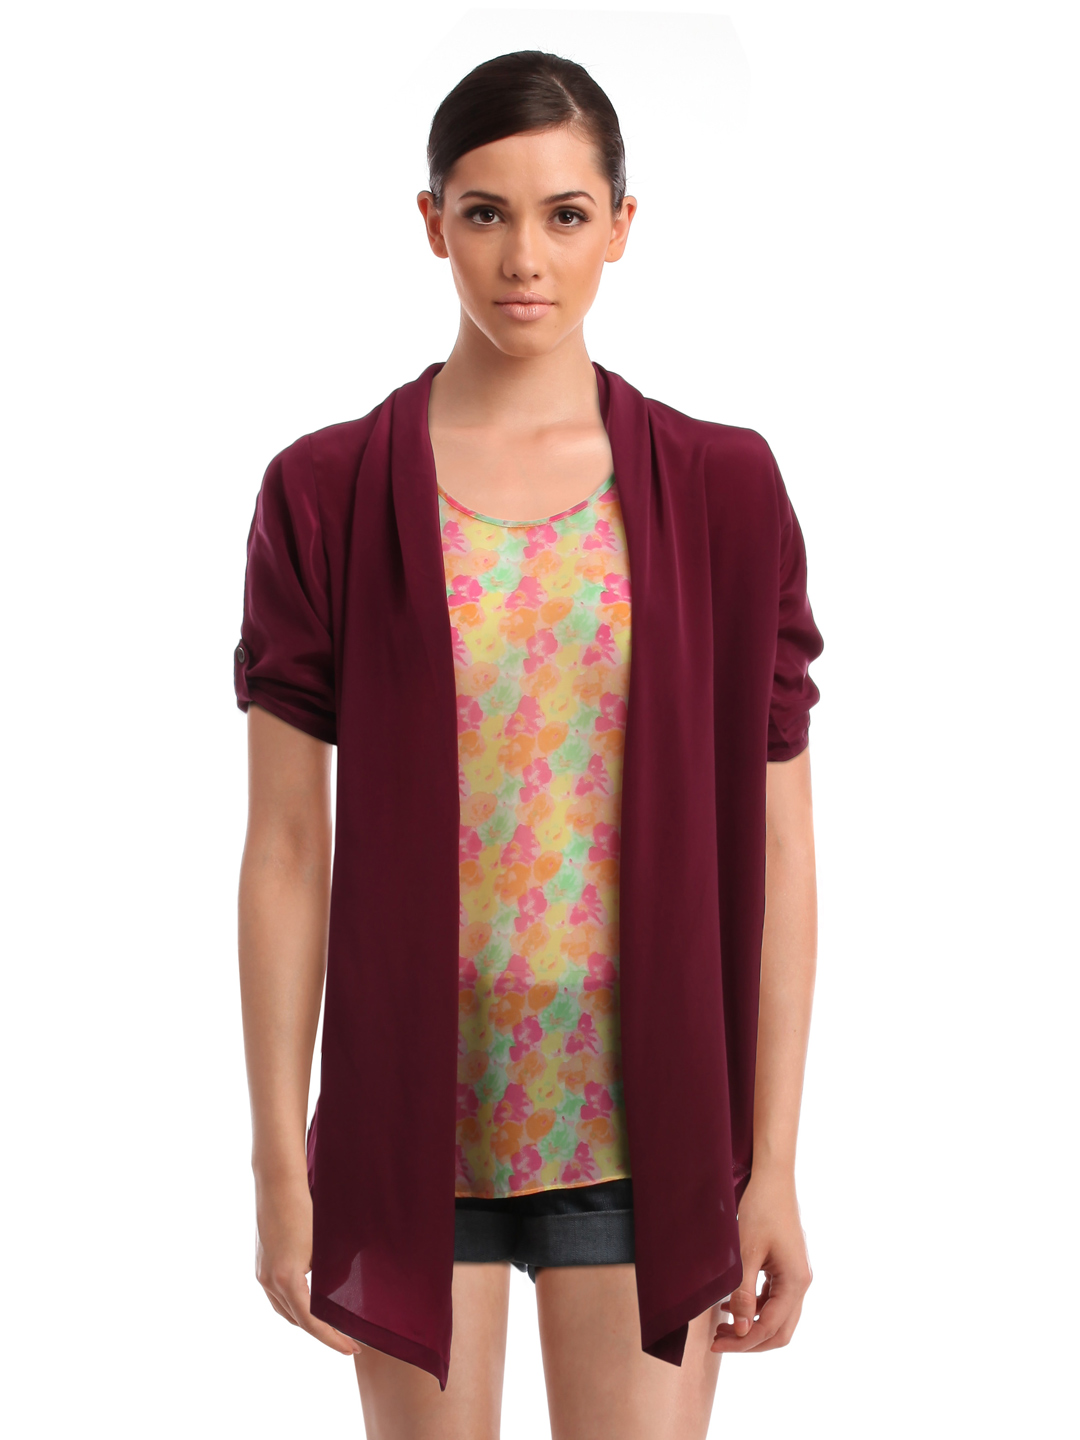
Femella Women Maroon Summer Cape Top
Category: Apparel / Topwear / Tops
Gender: Women
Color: Maroon
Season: Summer 2012
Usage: Casual